Toceno

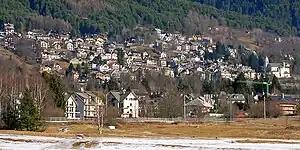
the Town of Toceno

Toceno is a "comune" (municipality) in the Province of Verbano-Cusio-Ossola in the Italian region Piedmont, located about northeast of Turin and about north of Verbania.